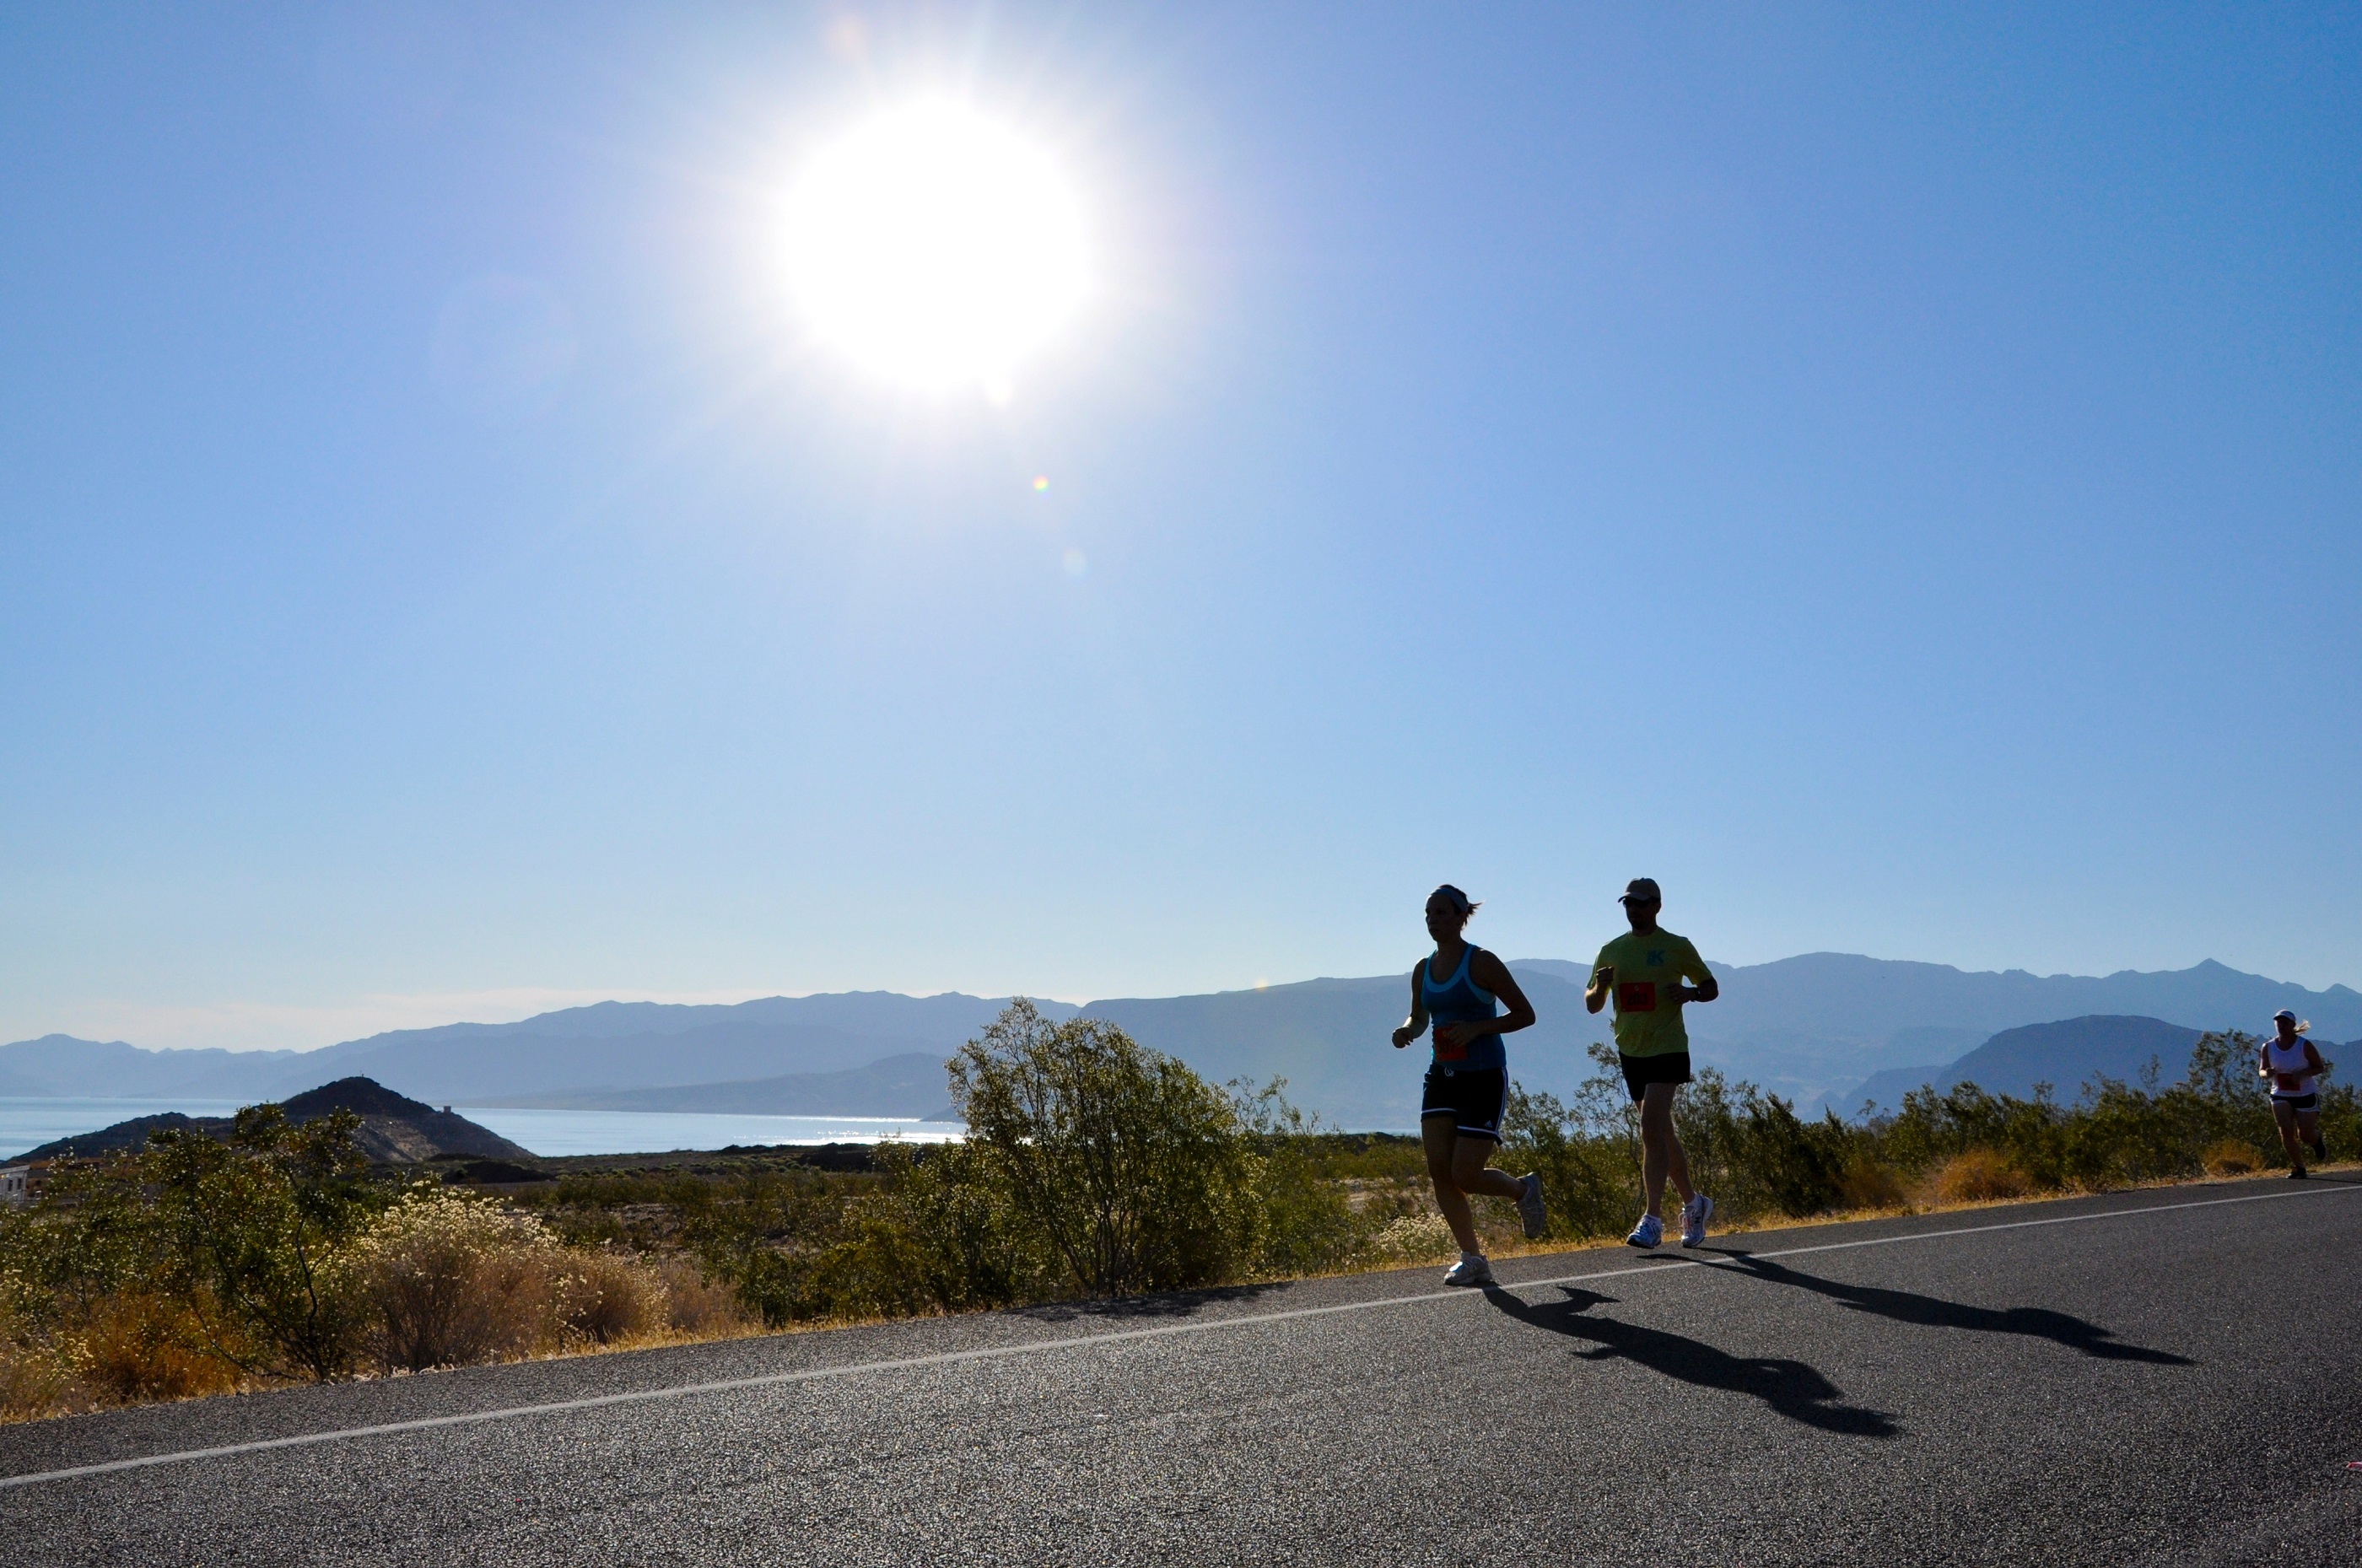
landscape, horizon, mountain, people, road, hill, desert, athletic, usa, jogging, health, fitness, arizona, outdoors, cycling, hills, shadows, mountains, runners, nevada, fit, endurance, athlete, joggers, jog, cross country, lake mead, national recreation area